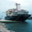
Label: ship